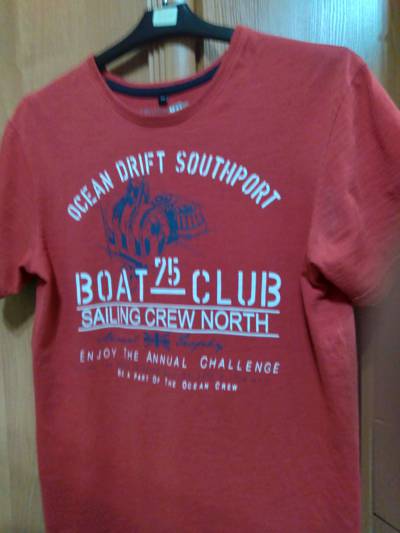
Waste category: clothes